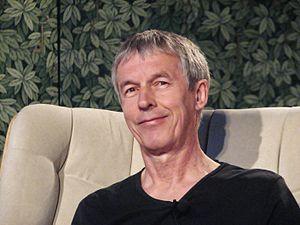
Jean-Claude Mourlevat est un auteur français né à Ambert le 22 mars 1952. Il est particulièrement connu pour ses romans destinés à la jeunesse.